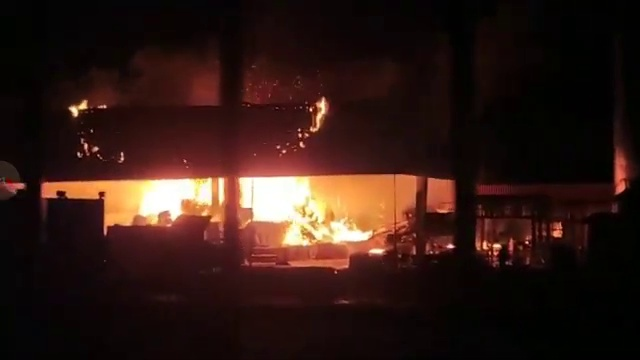
Fire: yes
Smoke: yes